Rahiolisaurus

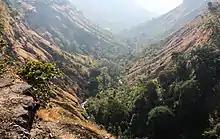
The landscape of the Indian state of Gujarat, in which the remains of "Rahiolisaurus" were found

Individual bones of the newly discovered abelisaurid was given separate catalogue numbers. The holotype of "Rahiolisaurus" is represented by a partial association of pelvic elements and a femur that were found in the field. It consists of a right ilium (ISIR 550), a right pubis (ISIR 554), and a right femur (ISIR 557). In addition, an axis (ISIR 658) was found in articulation with cervicals 3 (ISIR 659) and 4 (ISIR 660) and are attributed to the species. These bones are currently housed at the collection of the Geology Museum, Indian Statistical Institute, Kolkata.